Jeno Paulucci

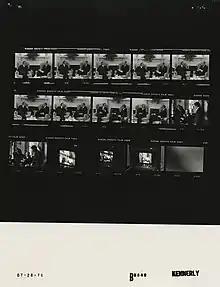
Contact sheet of photographs showing Paulucci seated with President Gerald Ford in 1976

During the 1940s, Paulucci developed the Chun King line of canned Chinese food products. In the 1972 book "The Very, Very Rich and How They Got That Way", by Max Gunther, Paulucci was quoted as stating his motivation that, while he loved Chinese food, he found it too bland and thought it would benefit from a little Italian spicing. After making a batch and canning it, he took some samples to a supermarket executive to convince him to try it out, and to persuade him to stock it. On opening the can, Paulucci found, to his horror, that the top of the can's contents included a whole, cooked grasshopper. Fortunately, the can had been opened in such a way that the lid was facing the executive, so that only Paulucci could see the contents. Thinking quickly, Paulucci told the executive, "This looks so good, I'm going to taste it myself". He then took one of two spoons that were lying on the table, reached into the can, quickly dug out a heaping spoonful (which included the grasshopper) and ate it. (According to Paulucci, "It didn't taste bad." Roasted or deep-fried grasshoppers are a popular street snack in Mexico City.) He then offered the can to the executive, who sampled a separate spoonful, liked it, and placed a large order.